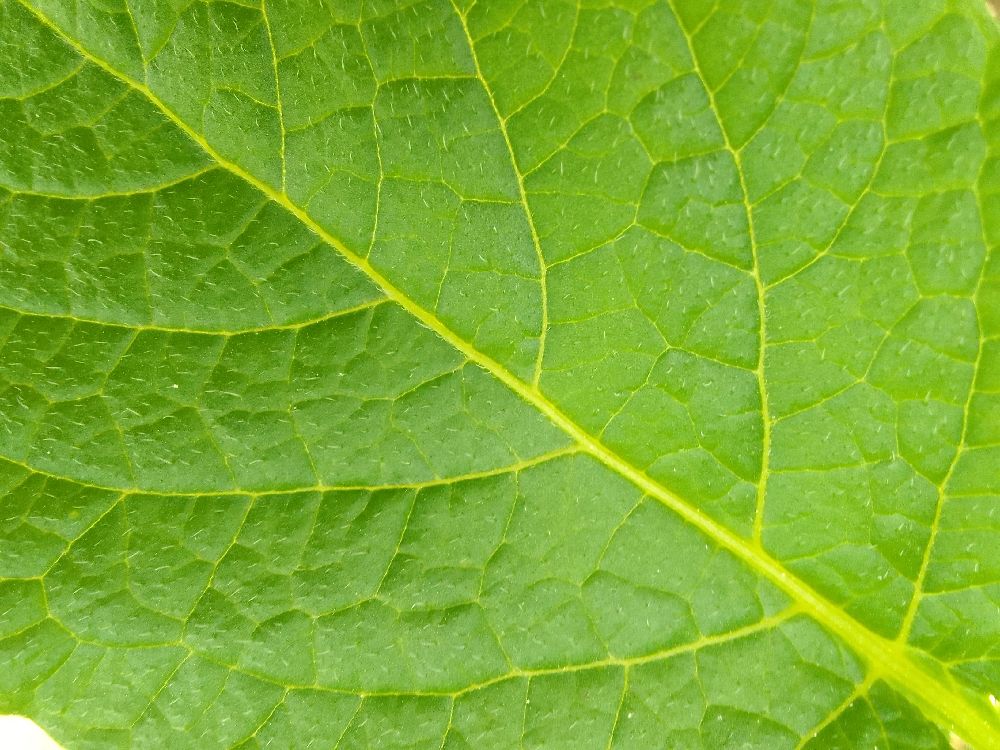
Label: Healthy